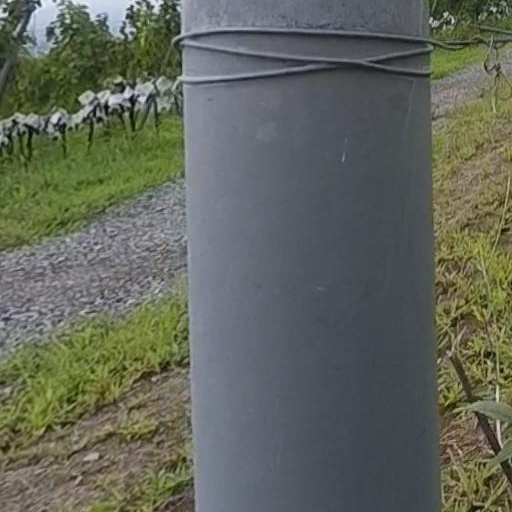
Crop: grape